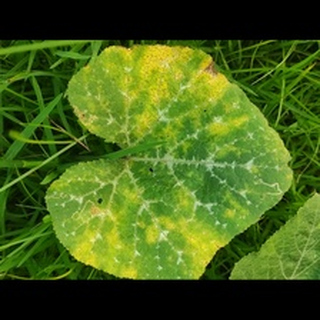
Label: pumpkin_downy_mildew